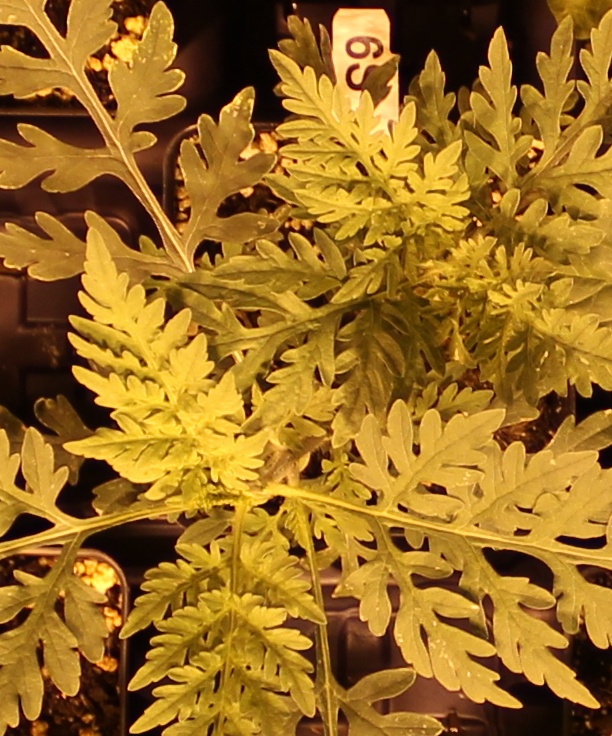
Label: Ragweed